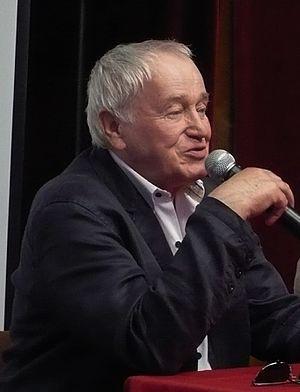
Jan Nowicki est un acteur polonais.